Marshall Fredericks

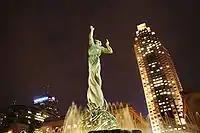
The "Fountain of Eternal Life" by Marshall Fredericks.

The "Cleveland War Memorial Fountain: Peace Arising from the Flames of War", also known as the "Fountain of Eternal Life" was installed on The Mall in Downtown Cleveland to commemorate those who served in World War II. It bears the inscription, "IN HONORED MEMORY OF THOSE WHO GAVE THEIR LIVES FOR THEIR COUNTRY". The work was 20 years in the making and was dedicated on May 31, 1964.